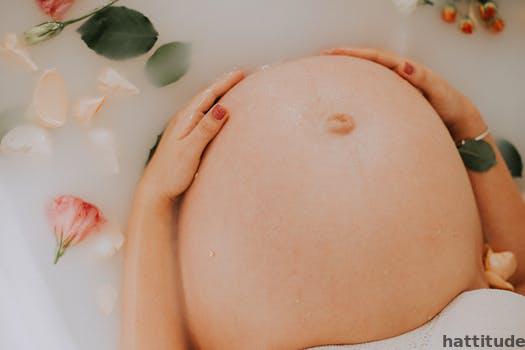
Label: Watermark